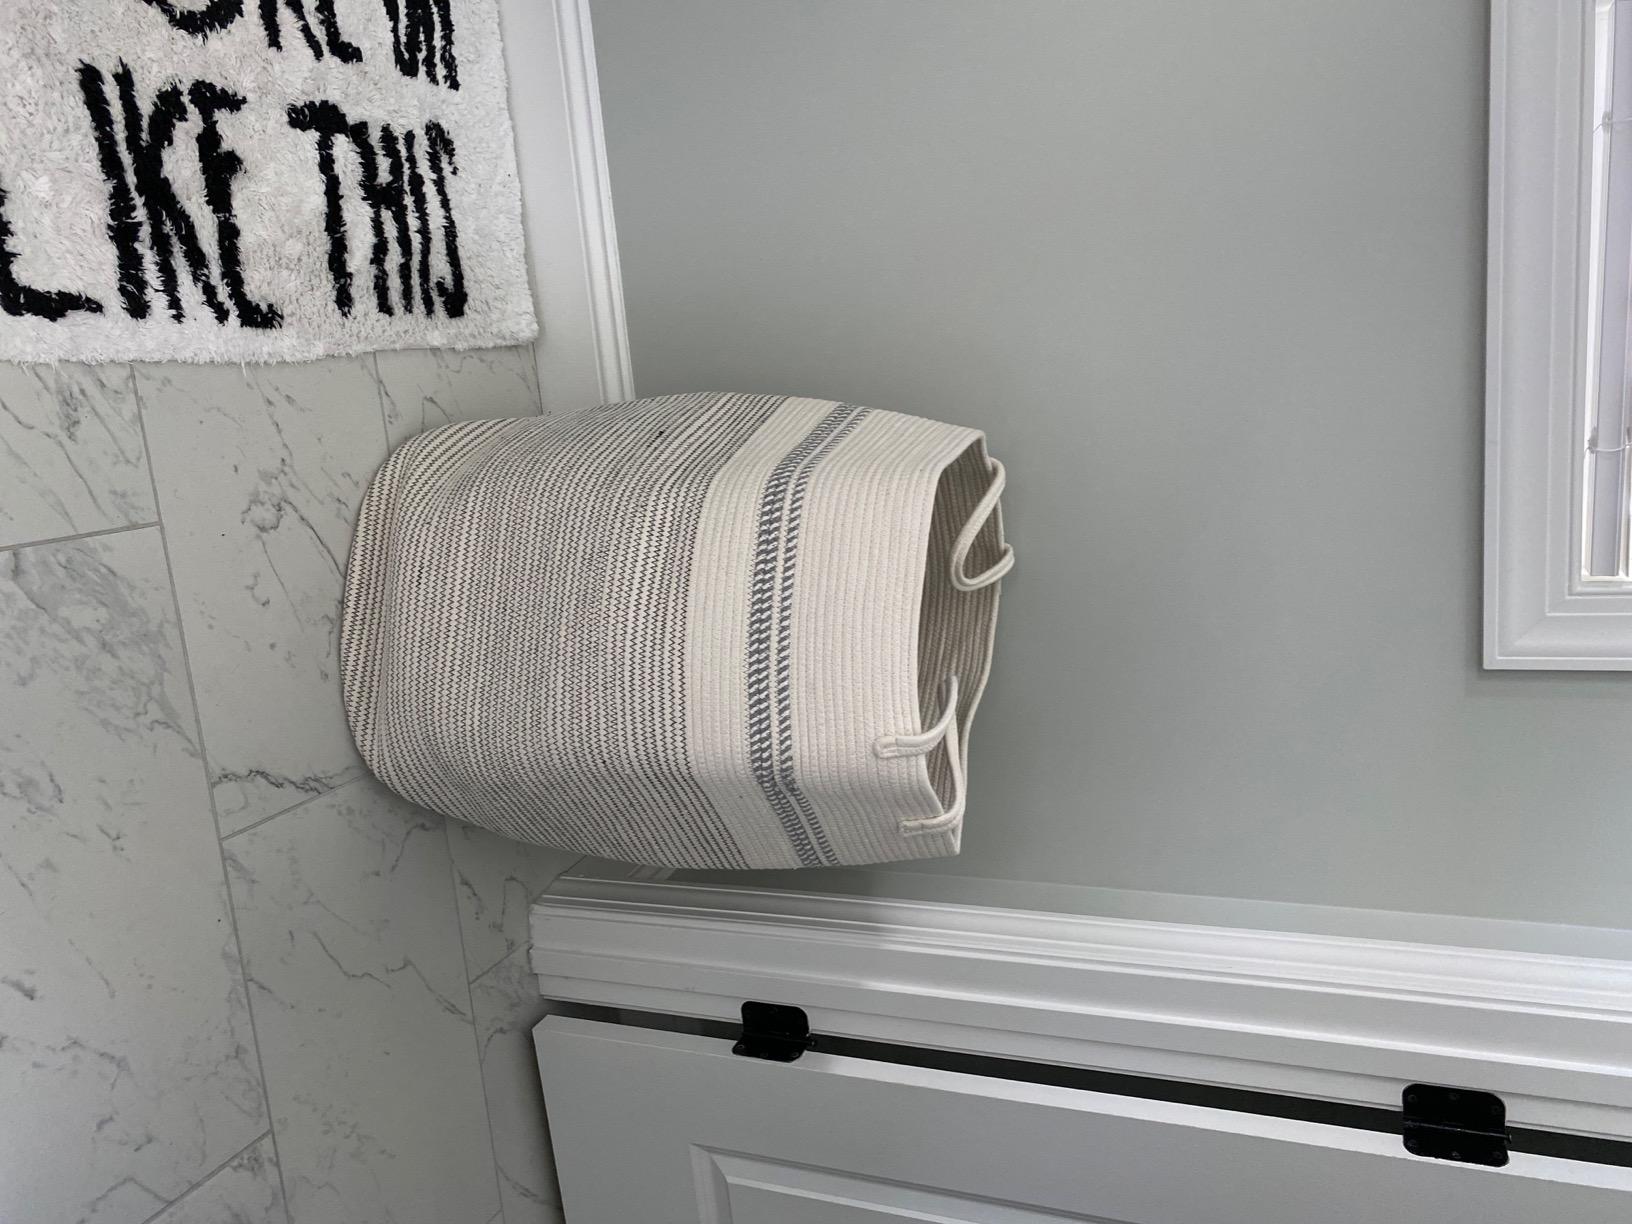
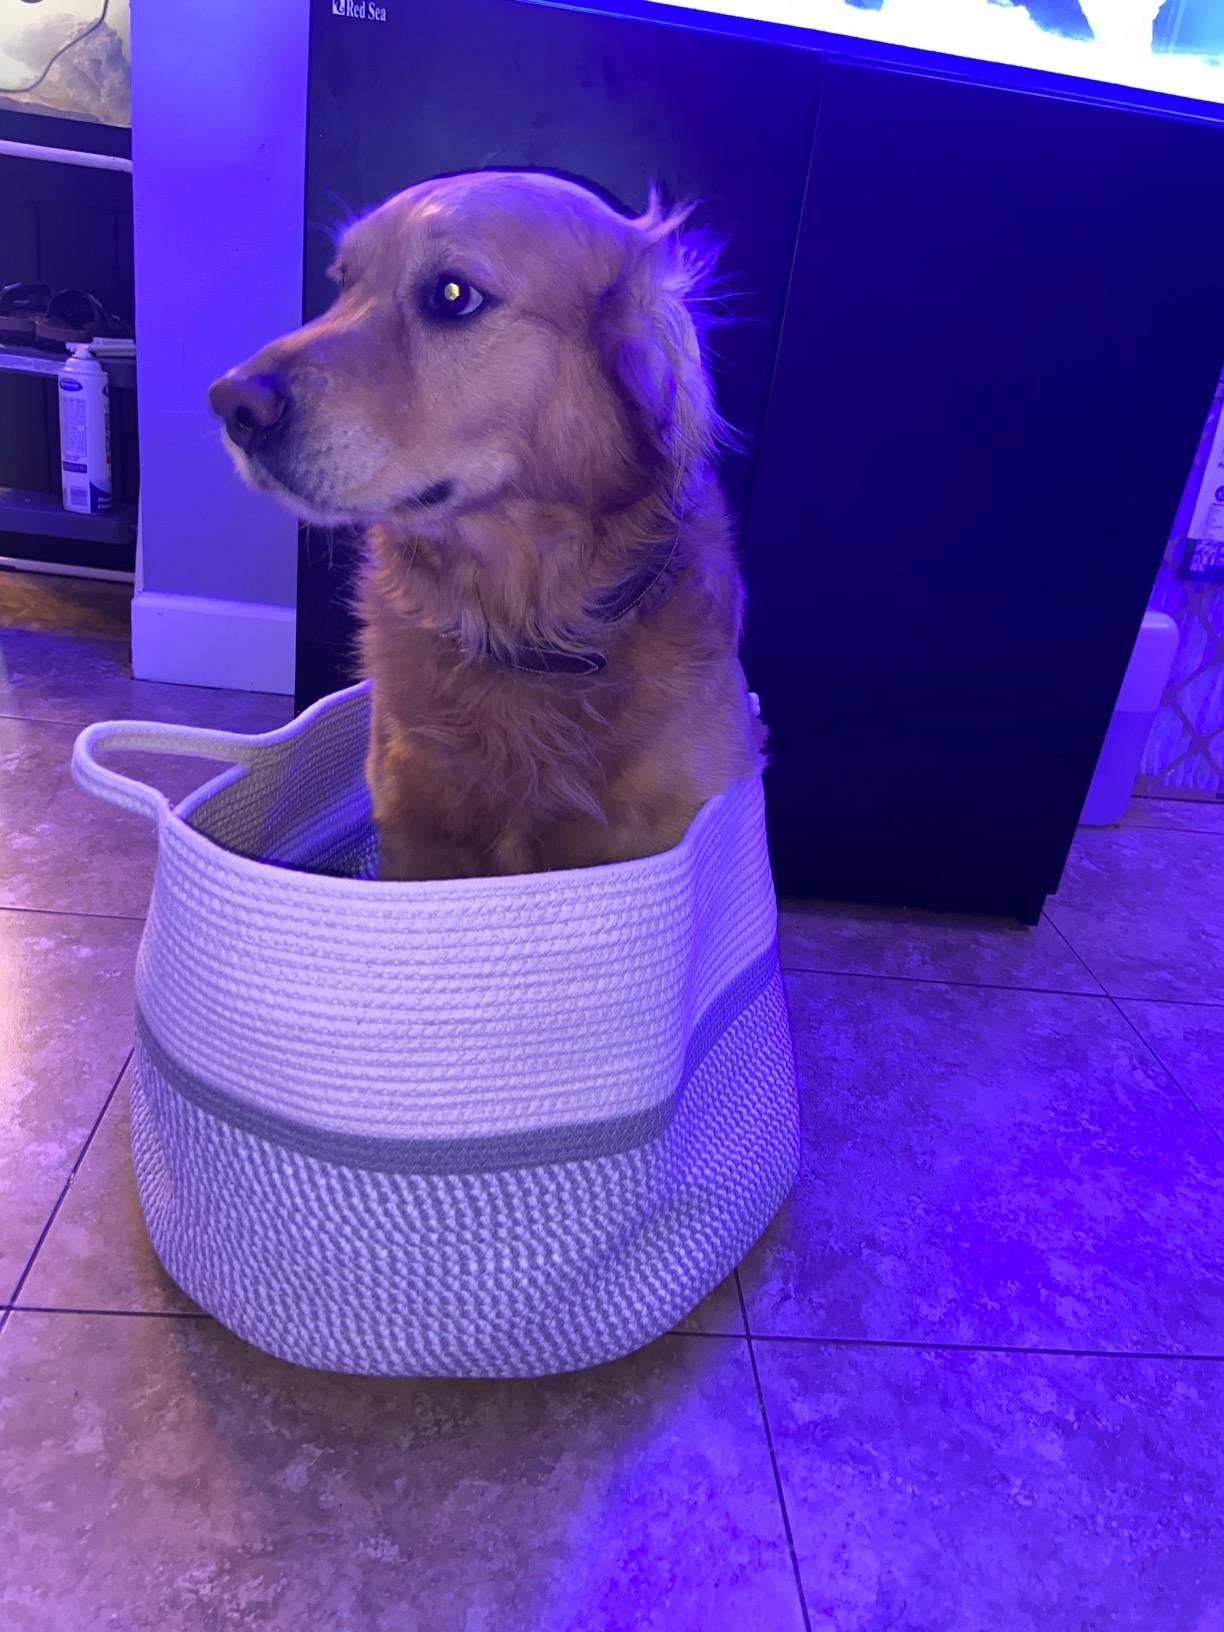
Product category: items_hamper
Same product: no